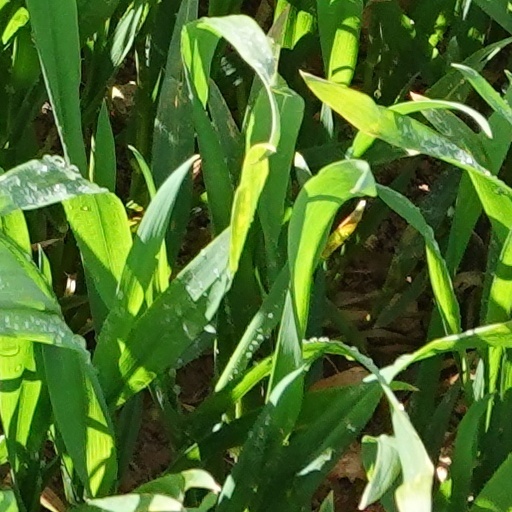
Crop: wheat